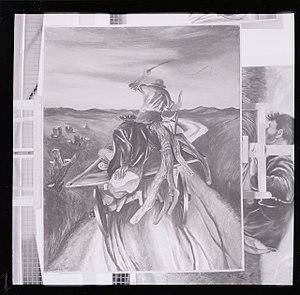
Giuseppe Zigaina, né le 2 avril 1924 et mort le 16 avril 2015, est un peintre italien néorealiste et un auteur.